Geography of Scotland in the early modern era

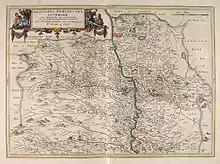
Lower Clydesdale from Blaeu's "Atlas novus", 1654

The extent and borders of the kingdom had been fixed in their modern form by the beginning of the sixteenth century. The exception, the debatable lands at the western end of the border with England, were settled by a French led commission in 1552 and the Scots' Dike built to mark the boundary. The Scottish administration of the Borders was divided into three marches: East, West and Middle. The accession of James VI to the English throne made the border less significant in military terms, becoming, in his phrase, the "middle shires" of Great Britain. In 1605, he established a single commission of ten men drawn from equally Scotland and England to bring law and order to the region, but lawlessness continued and it remained a jurisdictional and tariff boundary until the Act of Union in 1707.